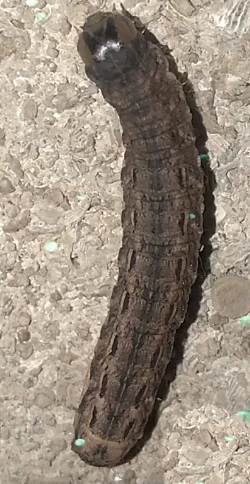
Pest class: cutworms